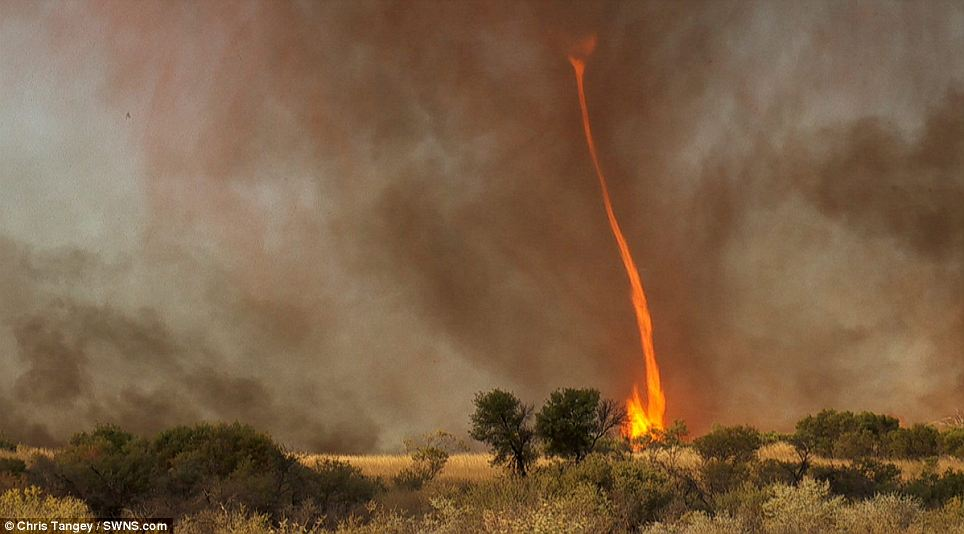
Fire: yes
Smoke: yes